Music of Cuba

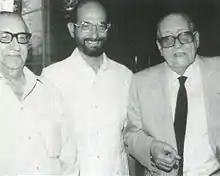

After his student days, Caturla lived all his life in the small central town of Remedios, where he became a lawyer to support his growing family. His "Tres danzas cubanas" for symphony orchestra was first performed in Spain in 1929. "Bembe" was premiered in Havana the same year. His "Obertura cubana" won first prize in a national contest in 1938. Caturla was murdered at 34 by a young gambler.